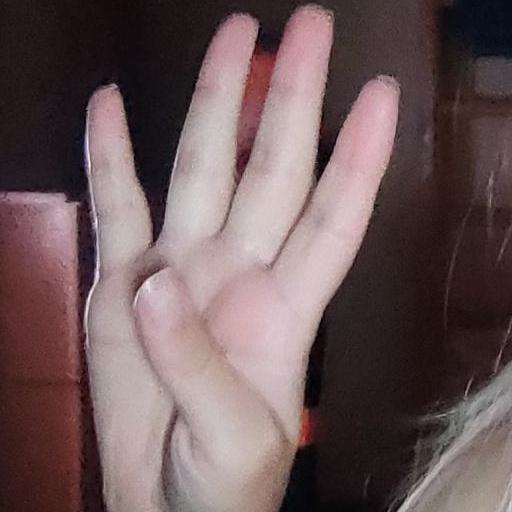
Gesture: four